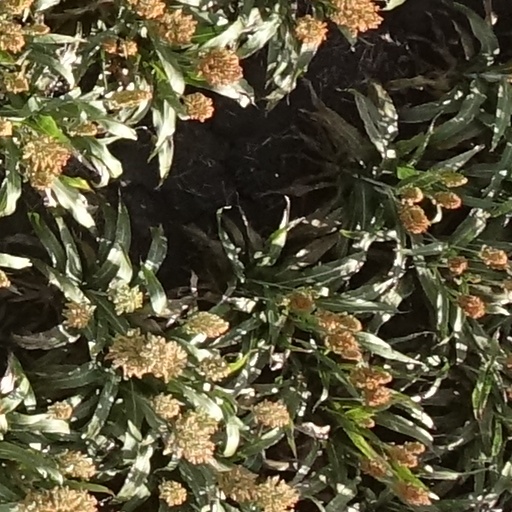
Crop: sorghum